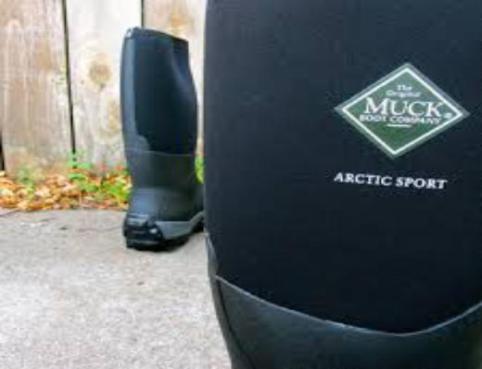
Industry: Clothes